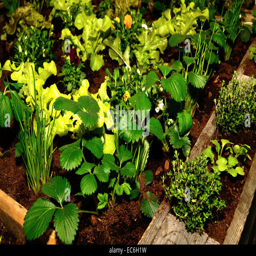
vegetables in the flower bed